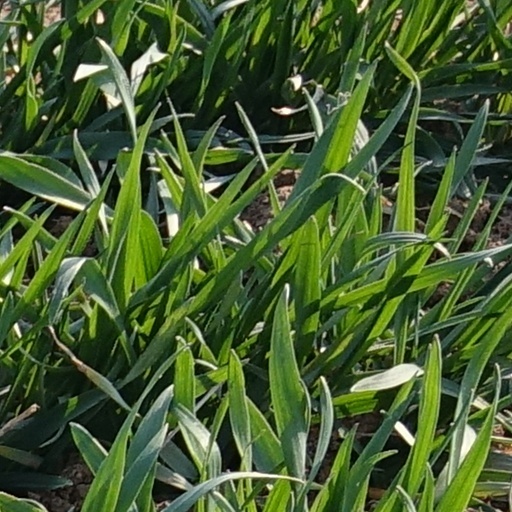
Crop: wheat